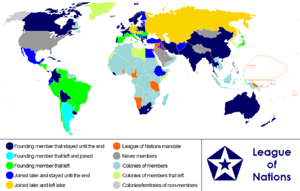
Carte du monde entre 1920 et 1945 montrant la place de la Société des Nations (anglais) Русский: Карта мира между 1920 и 1945 годами, показывающая Лигу Наций и мир (на английском) Українська: Карта світу між 1920 та 1945 роками, що показує Лігу Націй та світ (англійською)